York University station

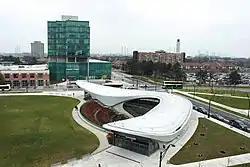
York University station entrance building prior to the station's opening in November 2017

The official groundbreaking ceremony for the Toronto–York Spadina subway extension (TYSSE) was held on November 27, 2009; however, tunnelling operations did not commence until June 2011.